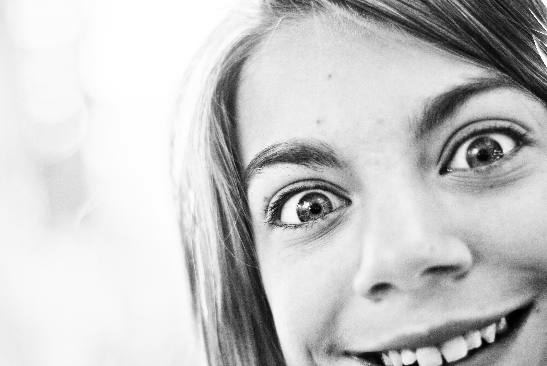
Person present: Yes